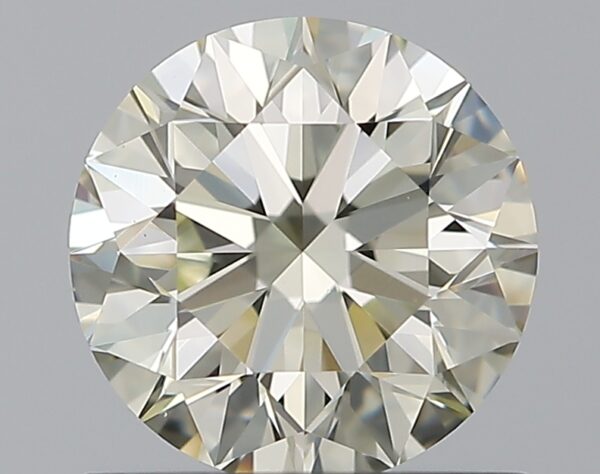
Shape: round
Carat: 0.9
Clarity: VS1
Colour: N
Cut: EX
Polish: EX
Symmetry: EX
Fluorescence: N
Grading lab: GIA
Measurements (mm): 6.12 x 6.15 x 3.85